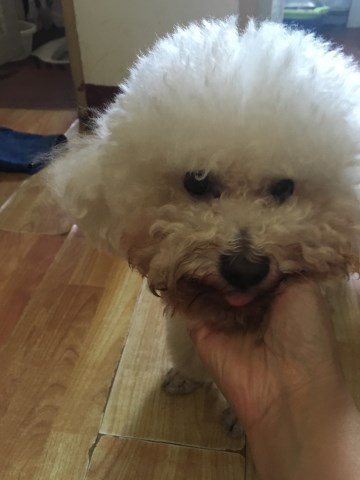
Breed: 3083-n000117-Bichon_Frise